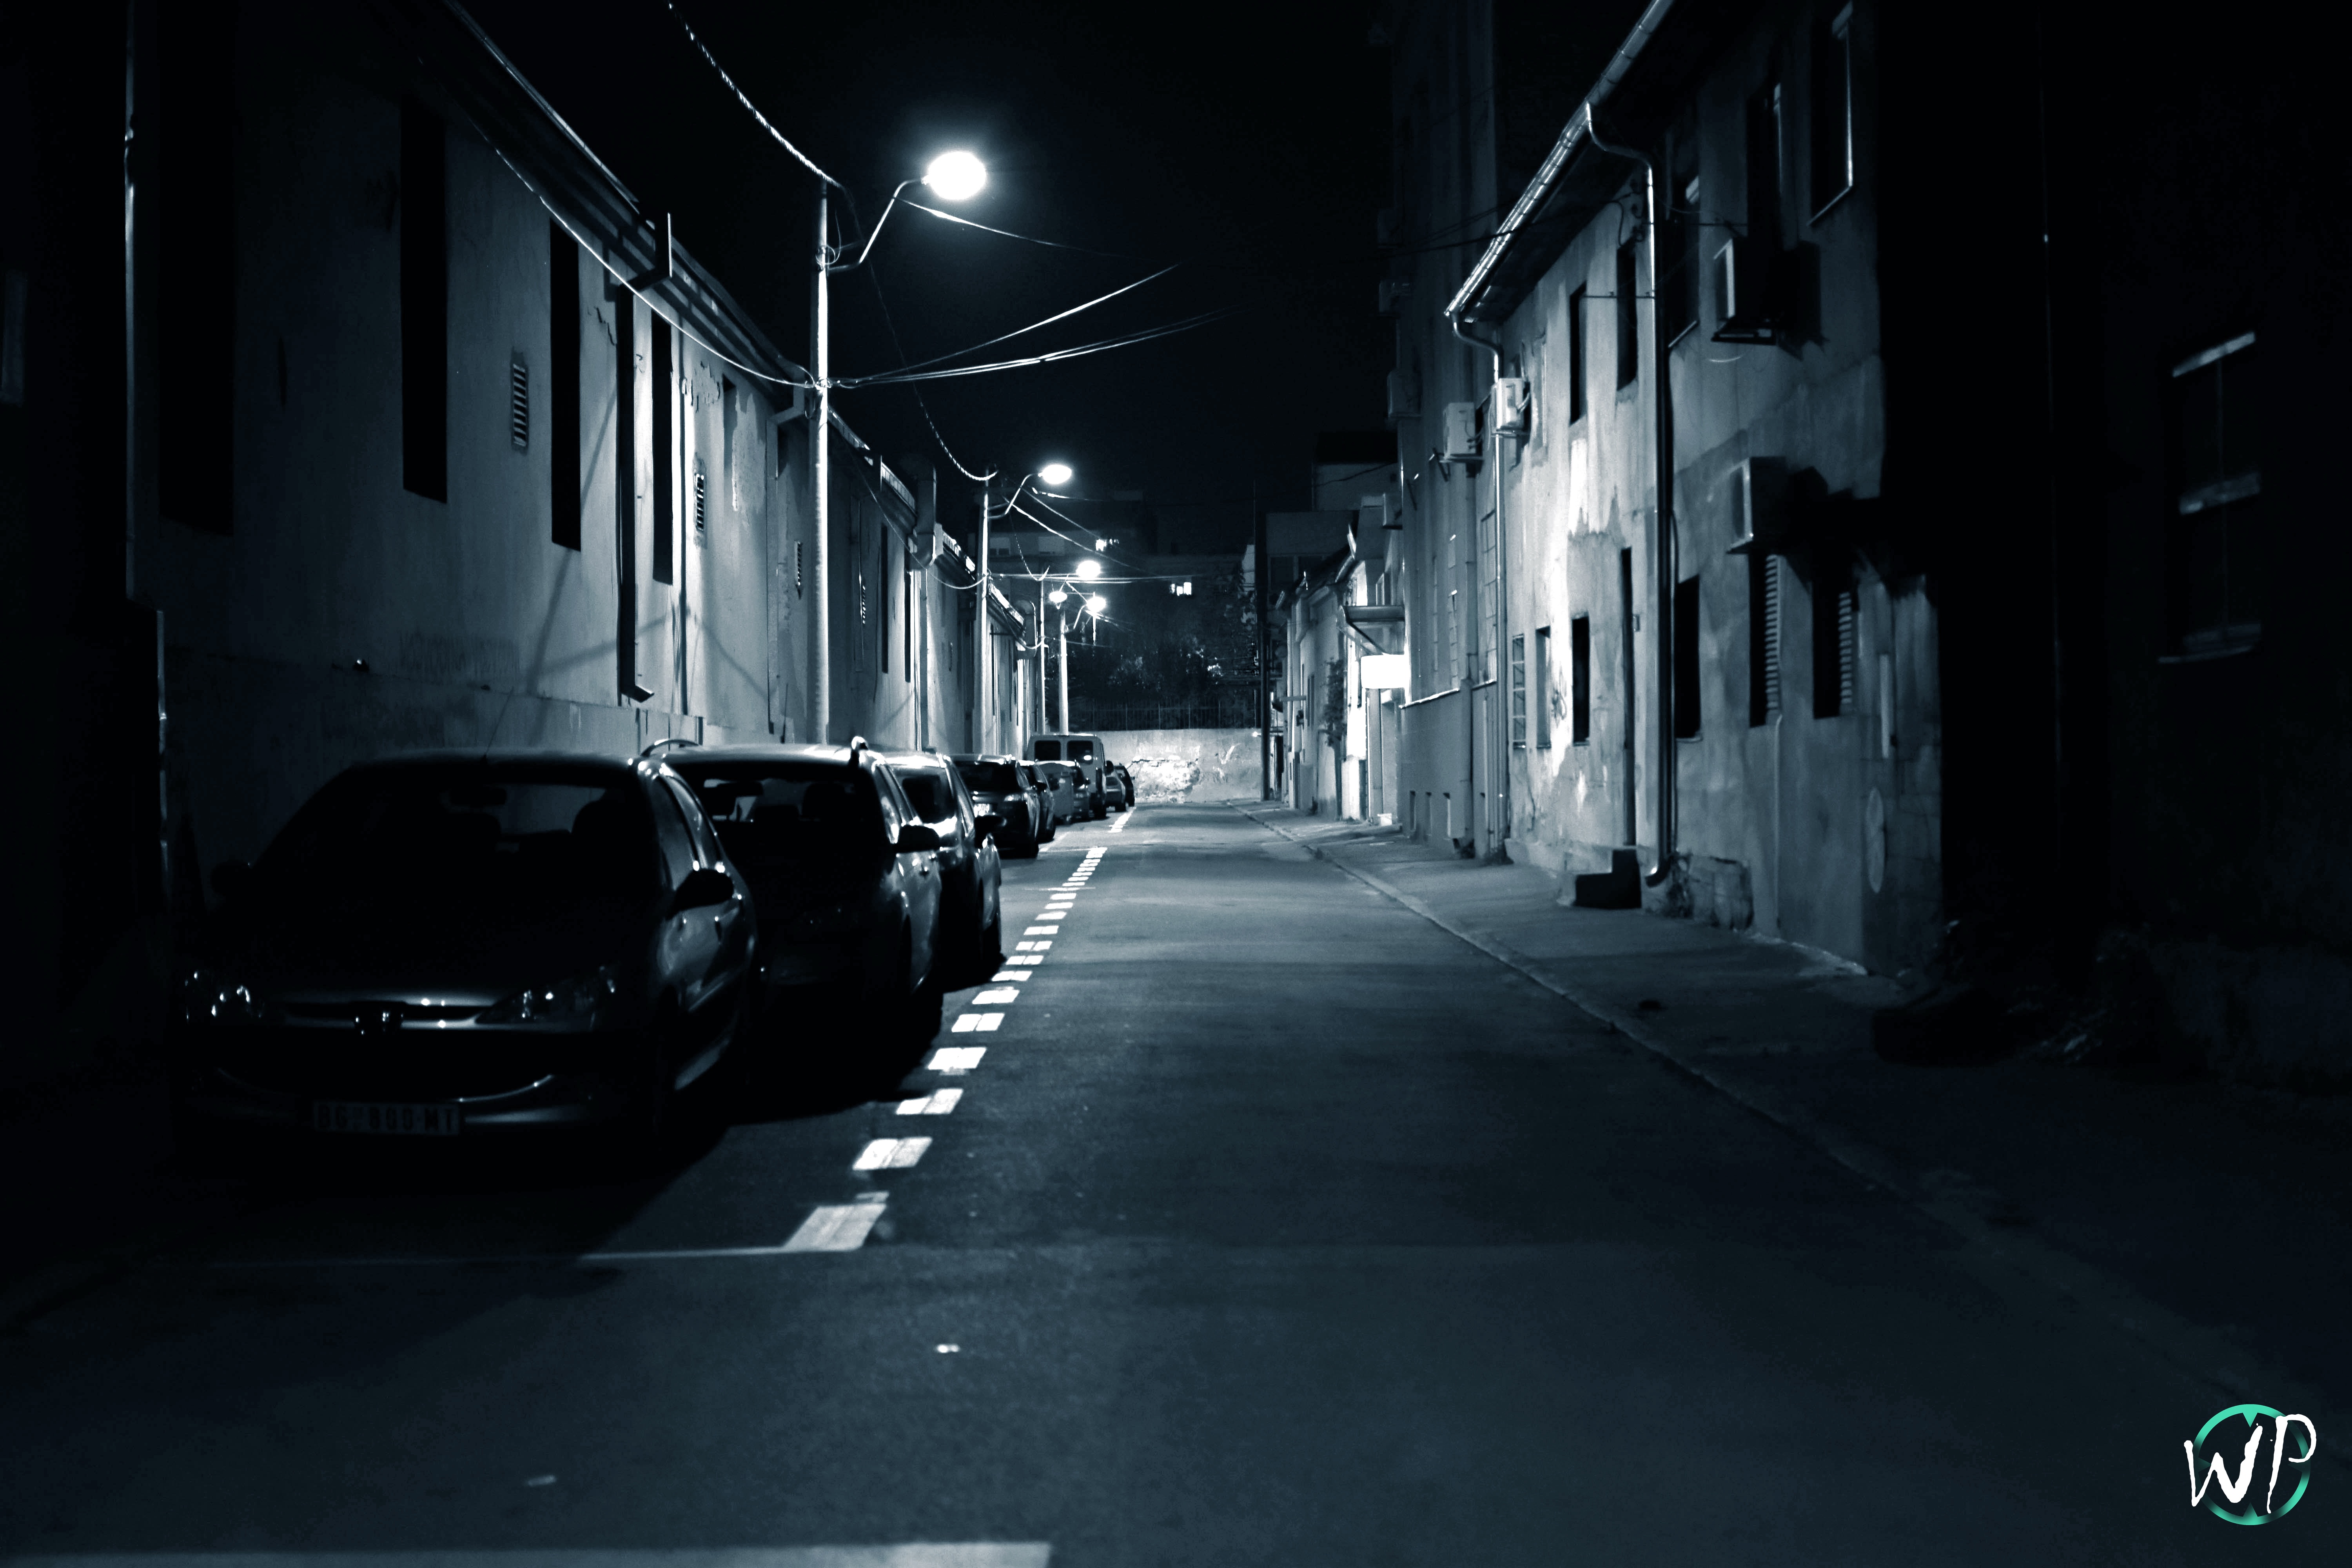
light, black and white, road, street, night, alley, darkness, black, monochrome, lane, lighting, infrastructure, snapshot, midnight, screenshot, monochrome photography, film noir